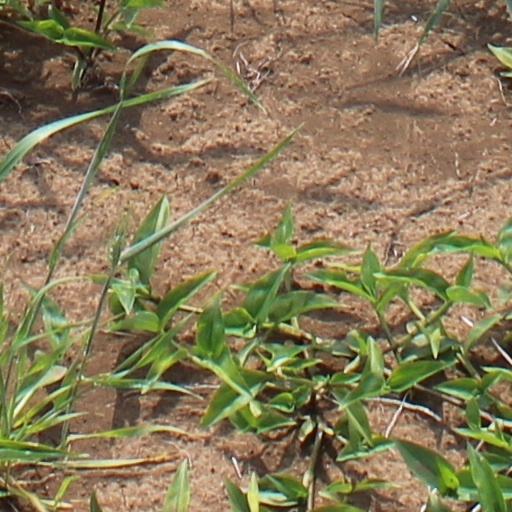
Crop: wheat